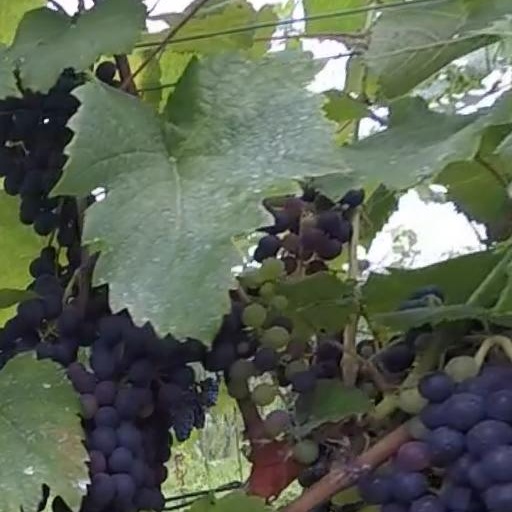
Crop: grape